Shire of Tullaroop

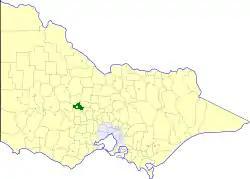
Location in Victoria

The Shire of Tullaroop was a local government area about northwest of Melbourne, the state capital of Victoria, Australia, surrounding the regional centre of Maryborough. The shire covered an area of , and existed from 1861 until 1995. Maryborough itself was managed by a separate entity, ultimately known as the City of Maryborough. After a large-scale statewide amalgamation program by the Victorian Government in 1994, they were united under the Shire of Central Goldfields.